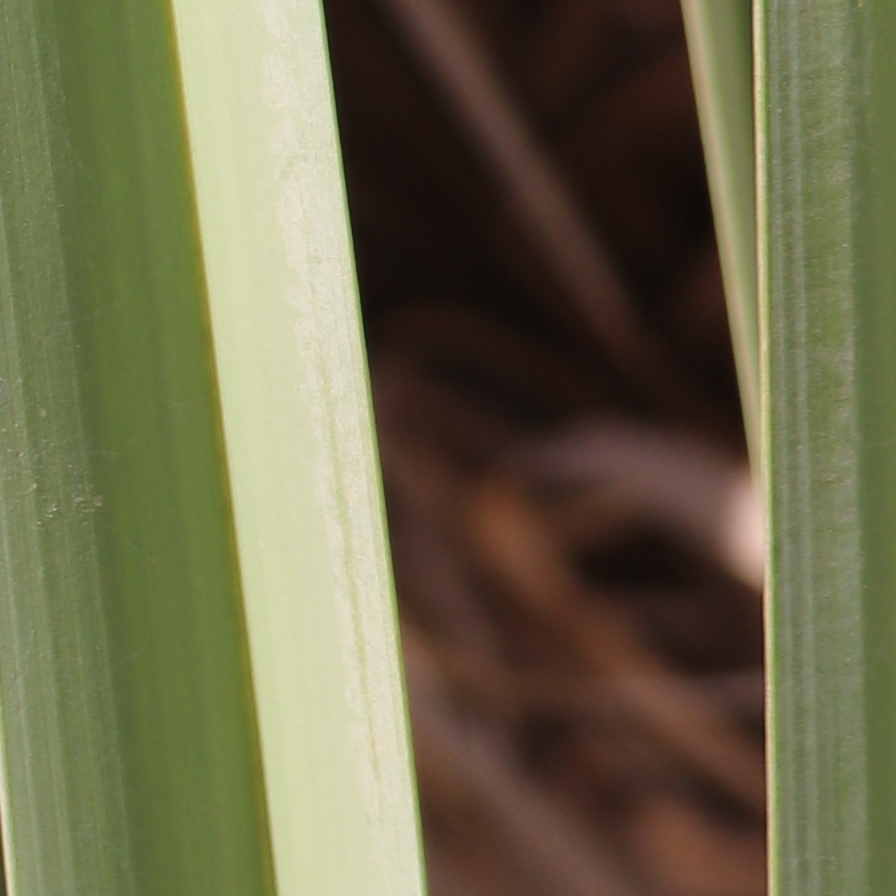
Label: Healthy